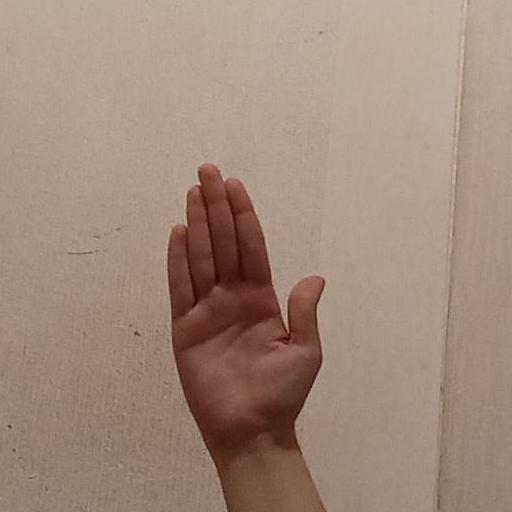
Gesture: stop